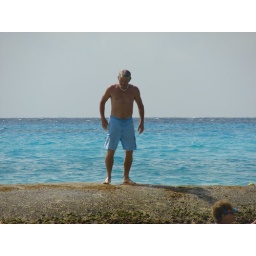
Jeff on rock in ocean